Ferdinand of Majorca

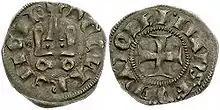
A "denarius" minted by Ferdinand during his brief rule in Achaea

Ferdinand of Majorca (1278 – 5 July 1316) was an "infante" of the Kingdom of Majorca; he was born at Perpignan, the third son of King James II. He was Viscount of Aumelas and Lord of Frontignan from 1311 and claimed the title of Prince of Achaea from 1315.